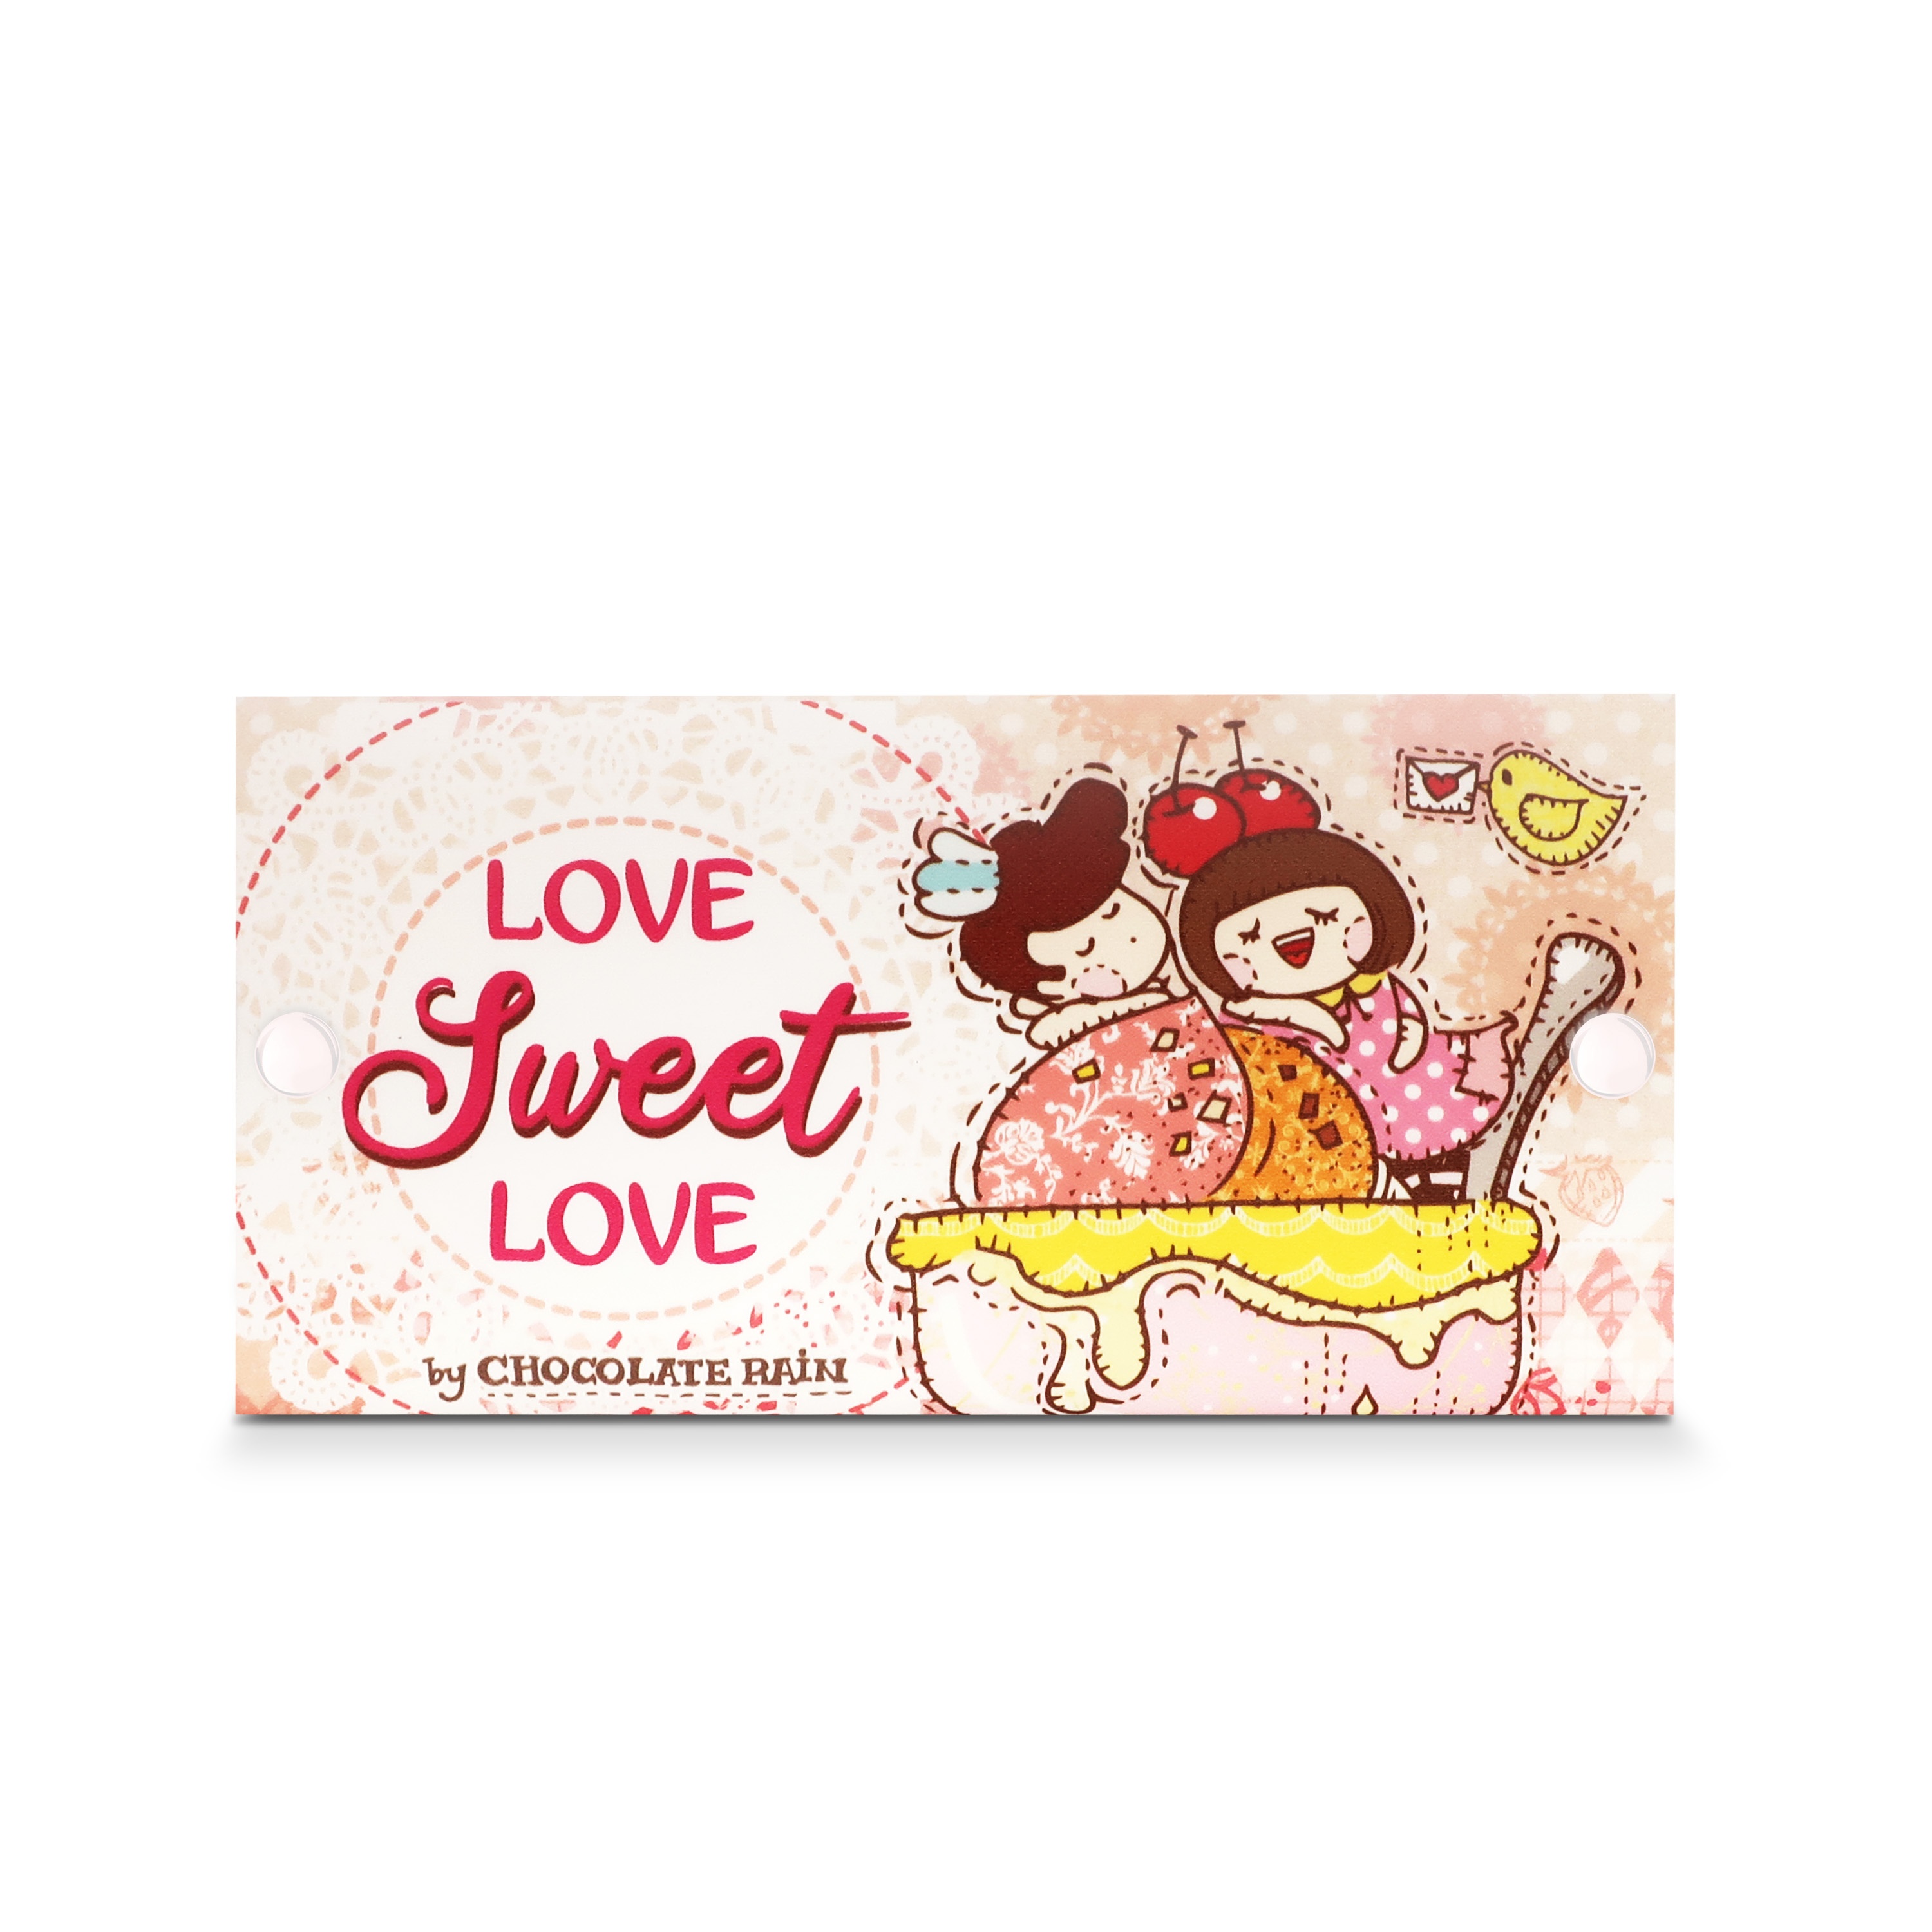
MASKfolio [Chocolate Rain - Home Sweet Love]
Brand: Papery.Art
Description Looking for a way to safely store your mask while you eat? The MASKfolio by PAPERY is a reusable mask folio for temporary mask storage. Washable kraft paper is free of harmful substances, and FSC and OEKO-TEX certified. This material makes the MASKfolio light, water resistant, durable, and reusable so that we no longer rely on plastic products! One-stop personalization service for you to create your own stylish MASKfolio. Key Features : Easily cleaned Reusable Water resistant Secure mask locking system Fits most surgical masks Remarks ： Suitable for adults and children Please sterile the folio before use Dimension : 11 x 21cm Materials : Cover: Washable Kraft Paper Inner: PET
Category: Health & Beauty > Health Care > Medical Face Masks